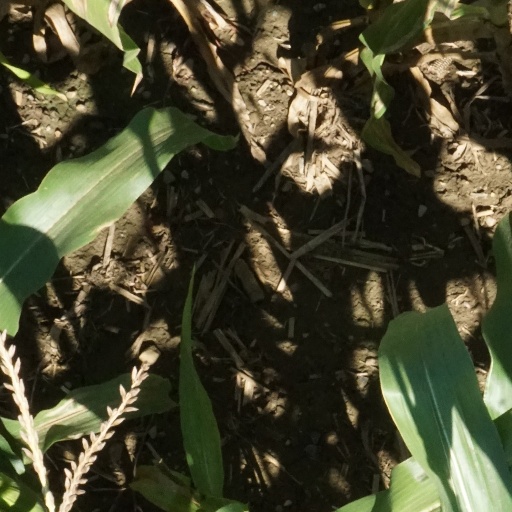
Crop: maize; corn